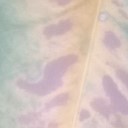
Label: Leaf_rust